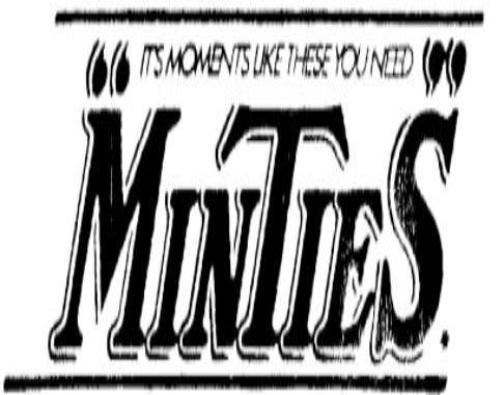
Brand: minties
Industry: Food